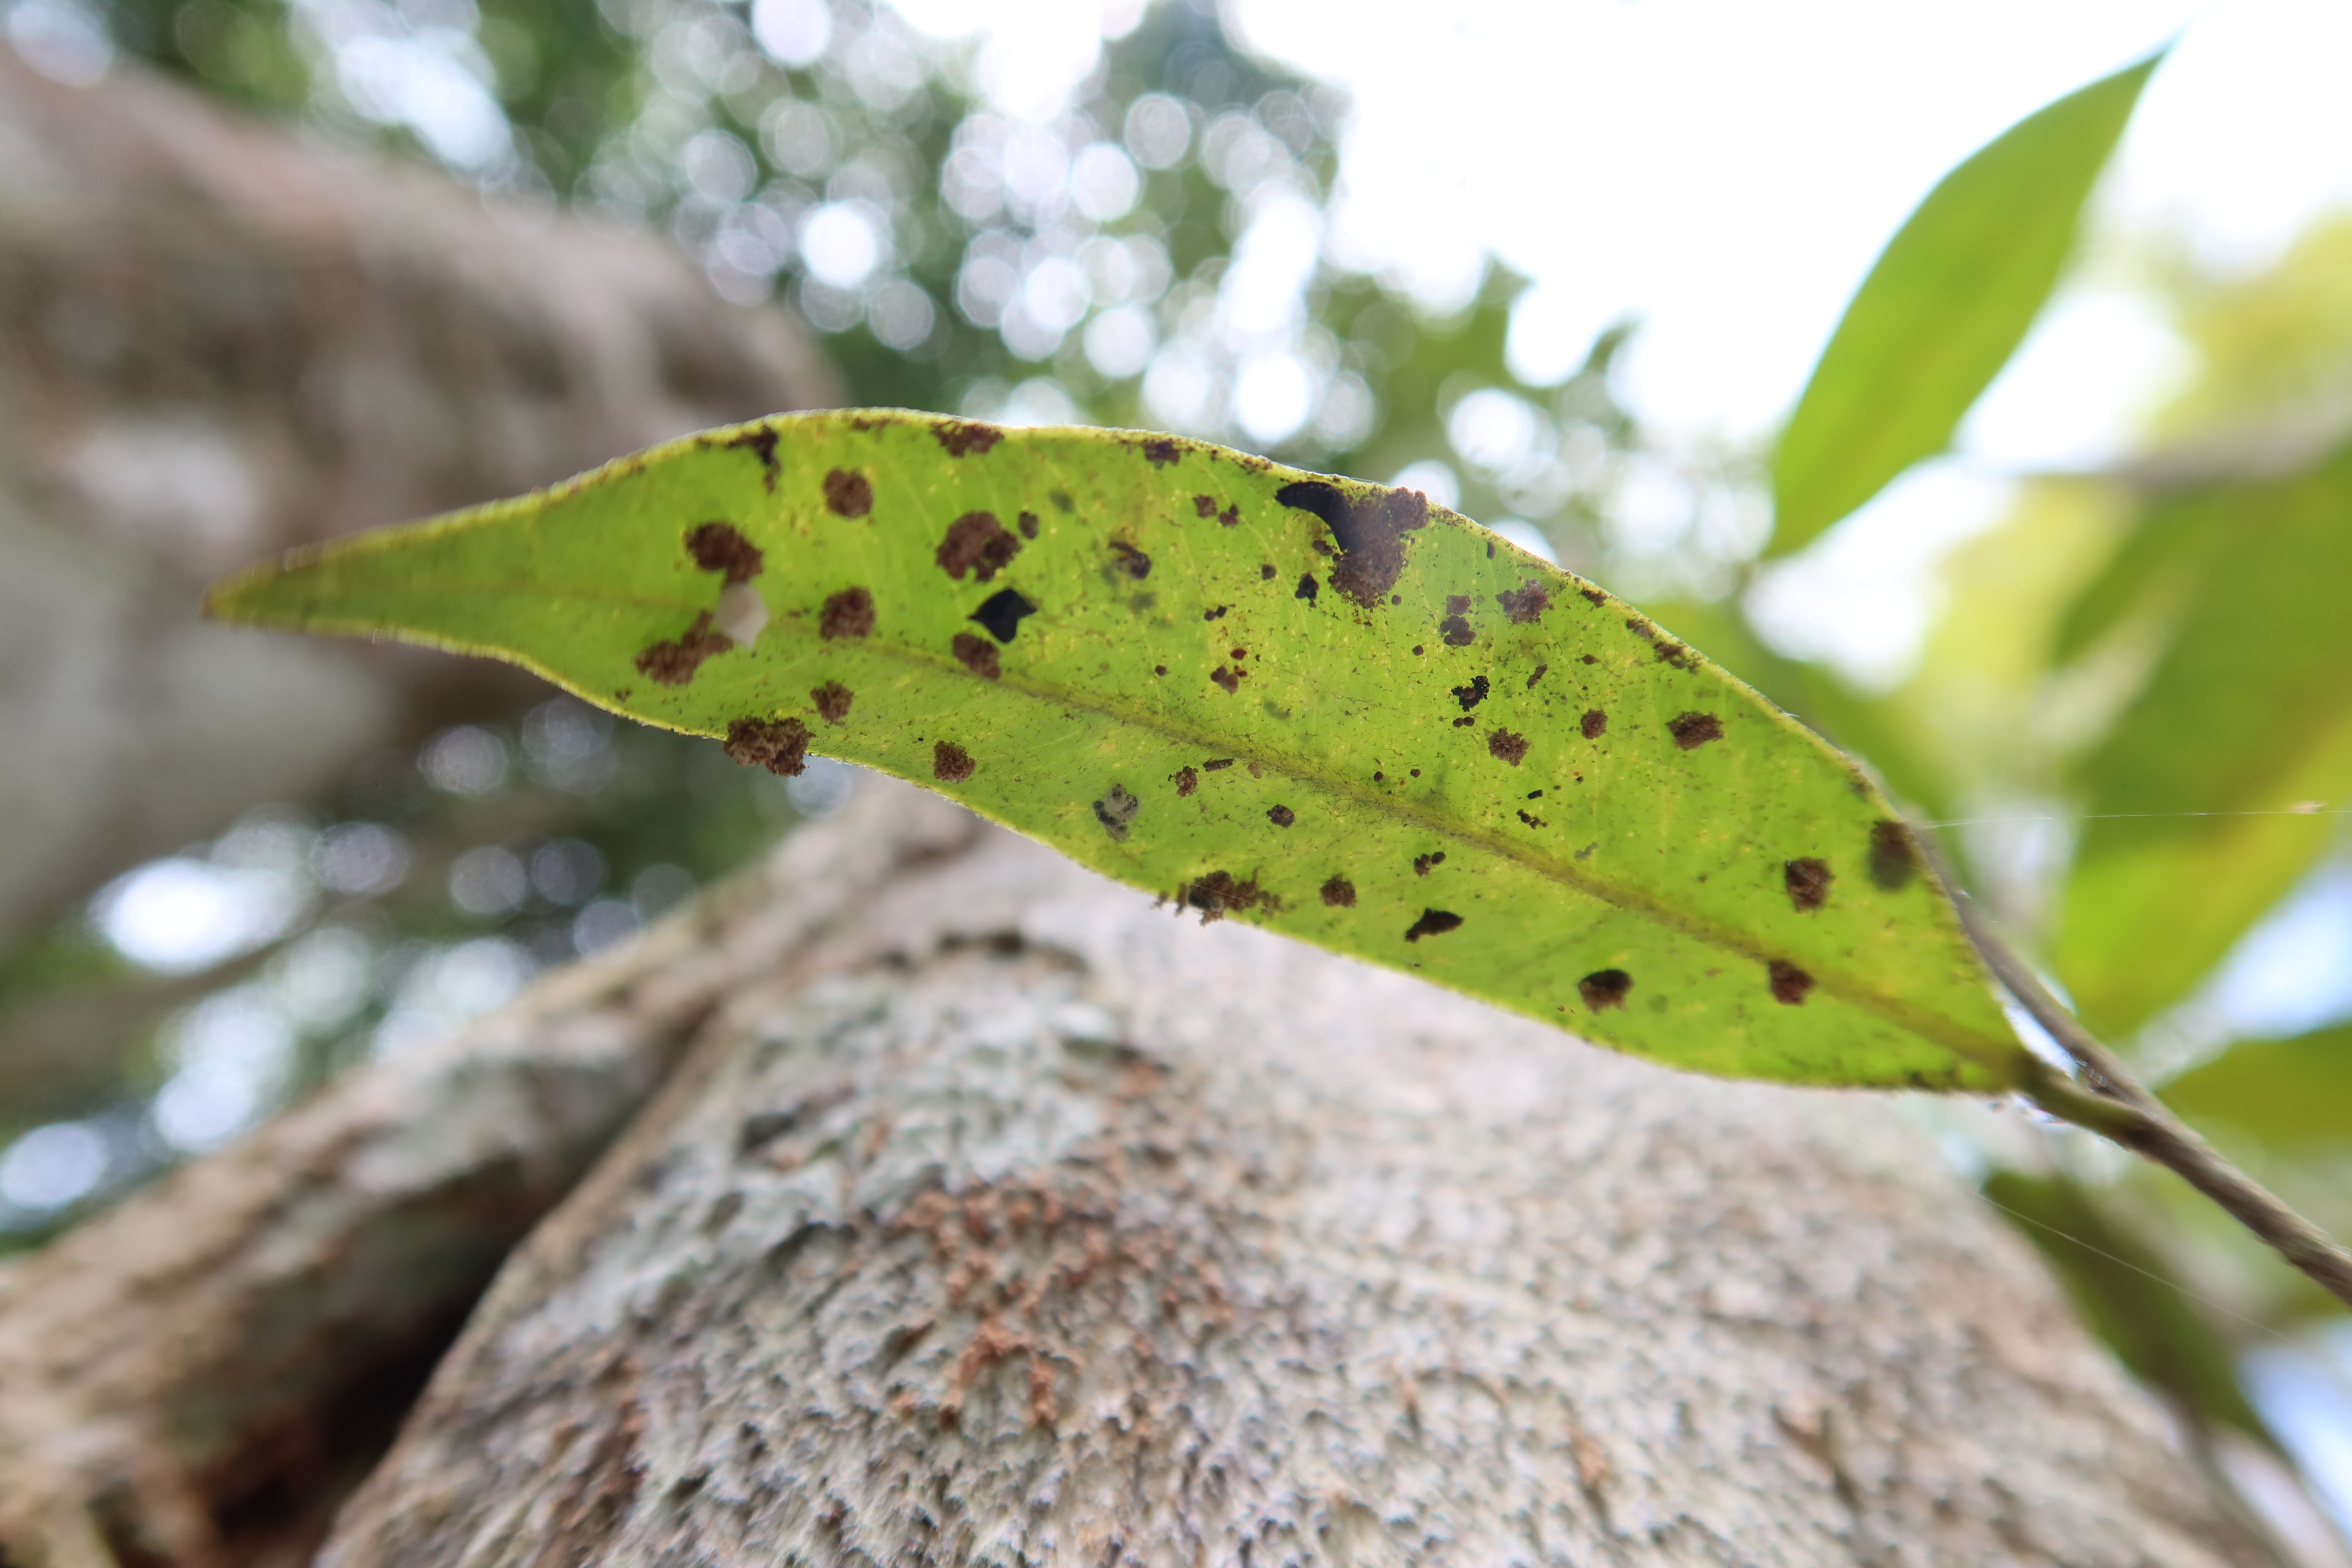
Label: Brown clumps